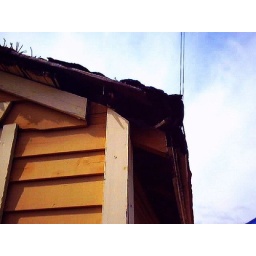
the yellow shed against the blue afternoon sky